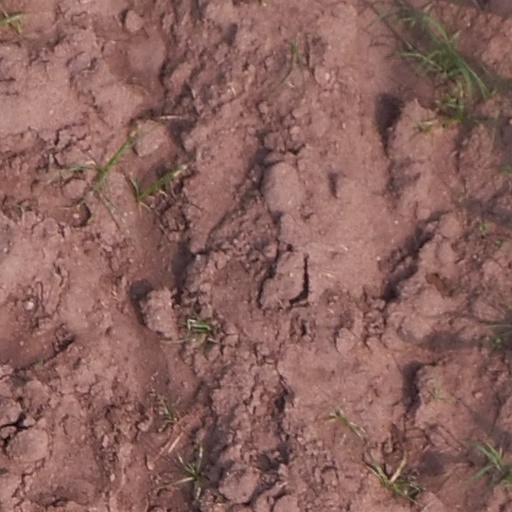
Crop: maize; corn